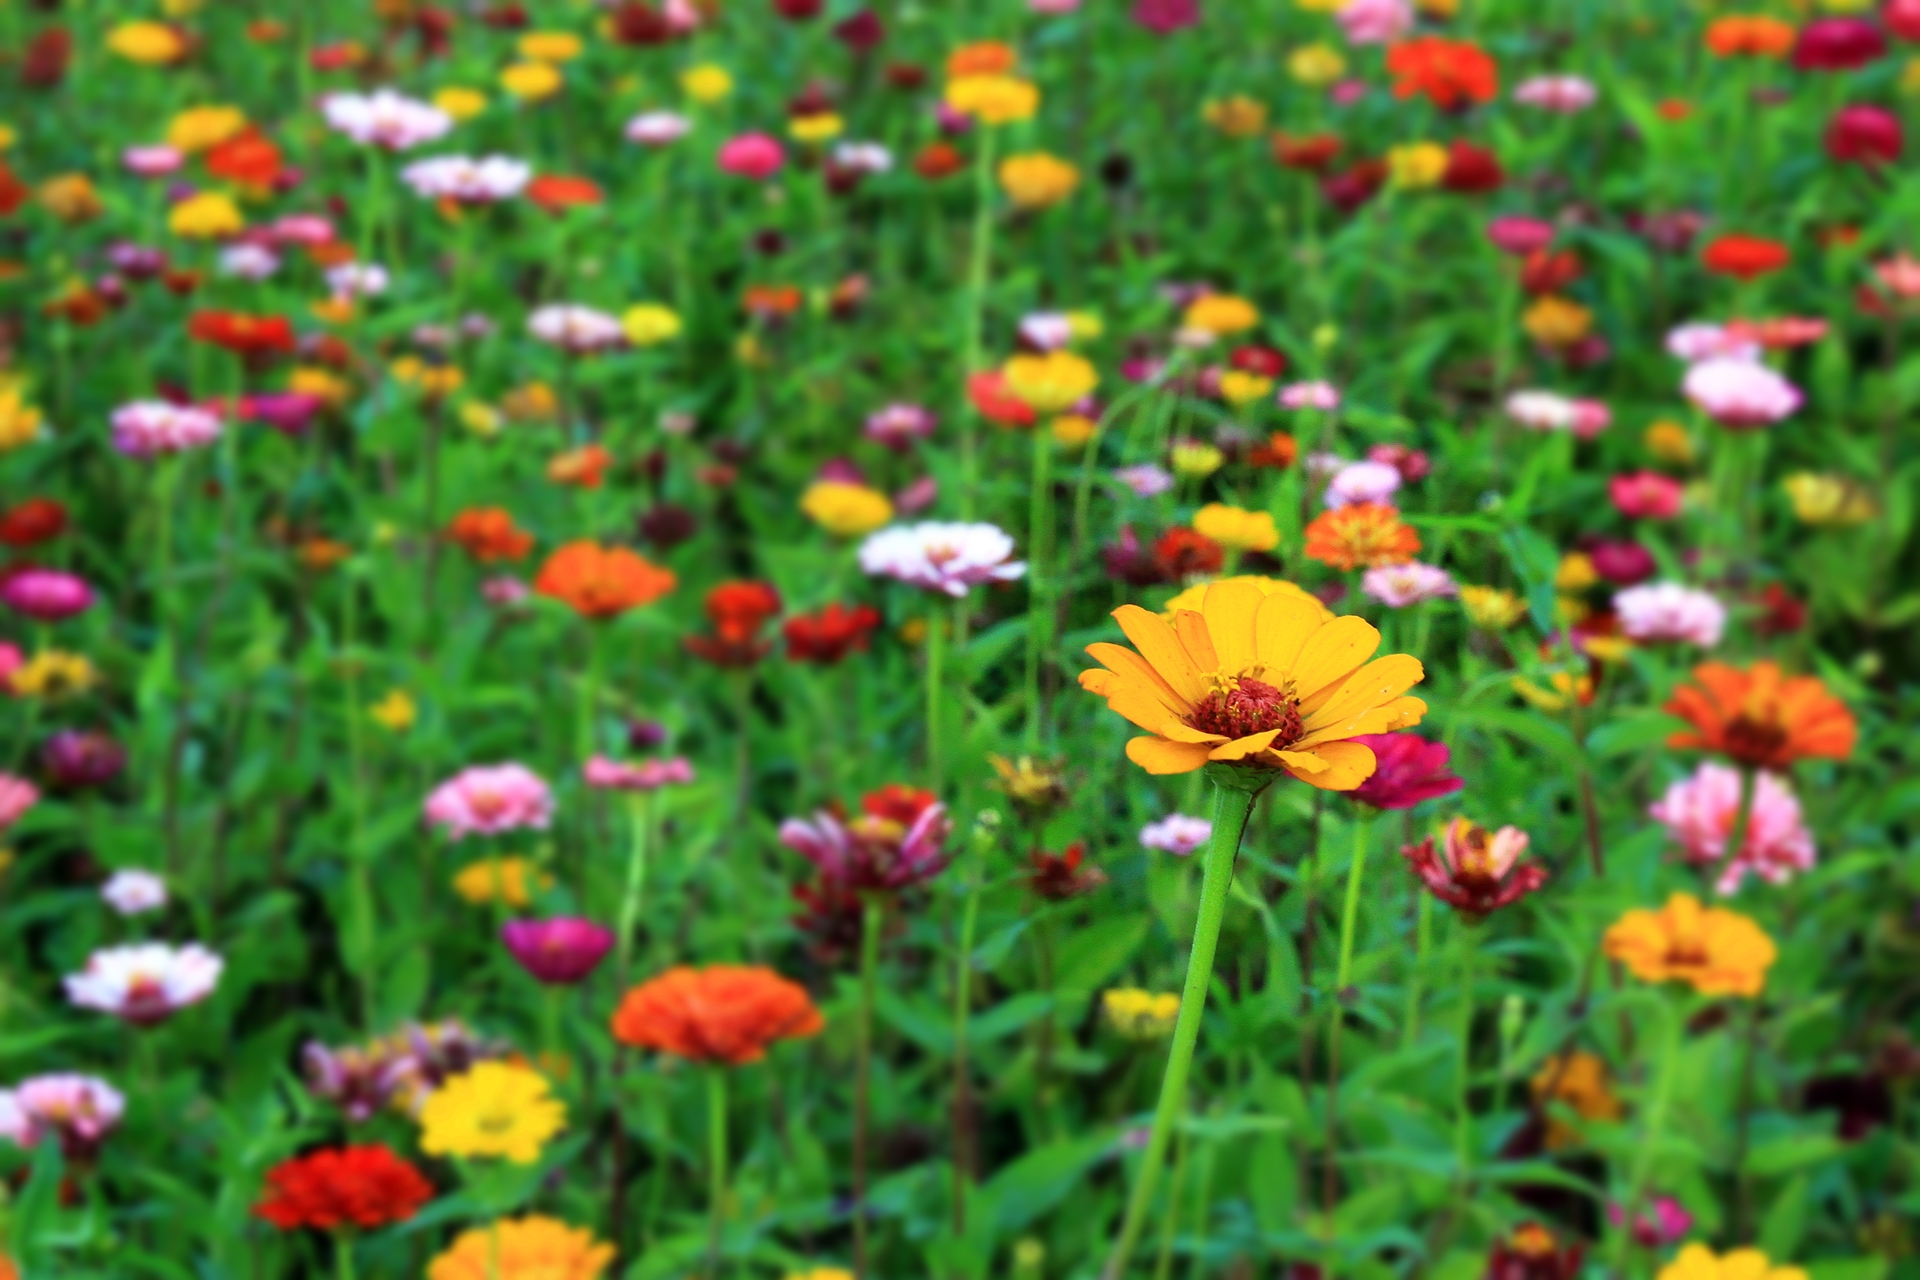
flower, flowering plant, plant, meadow, wildflower, petal, grass, spring, garden cosmos, grass family, daisy family, annual plant, landscape, garden, sulfur cosmos, field, herbaceous plant, perennial plant, Forb